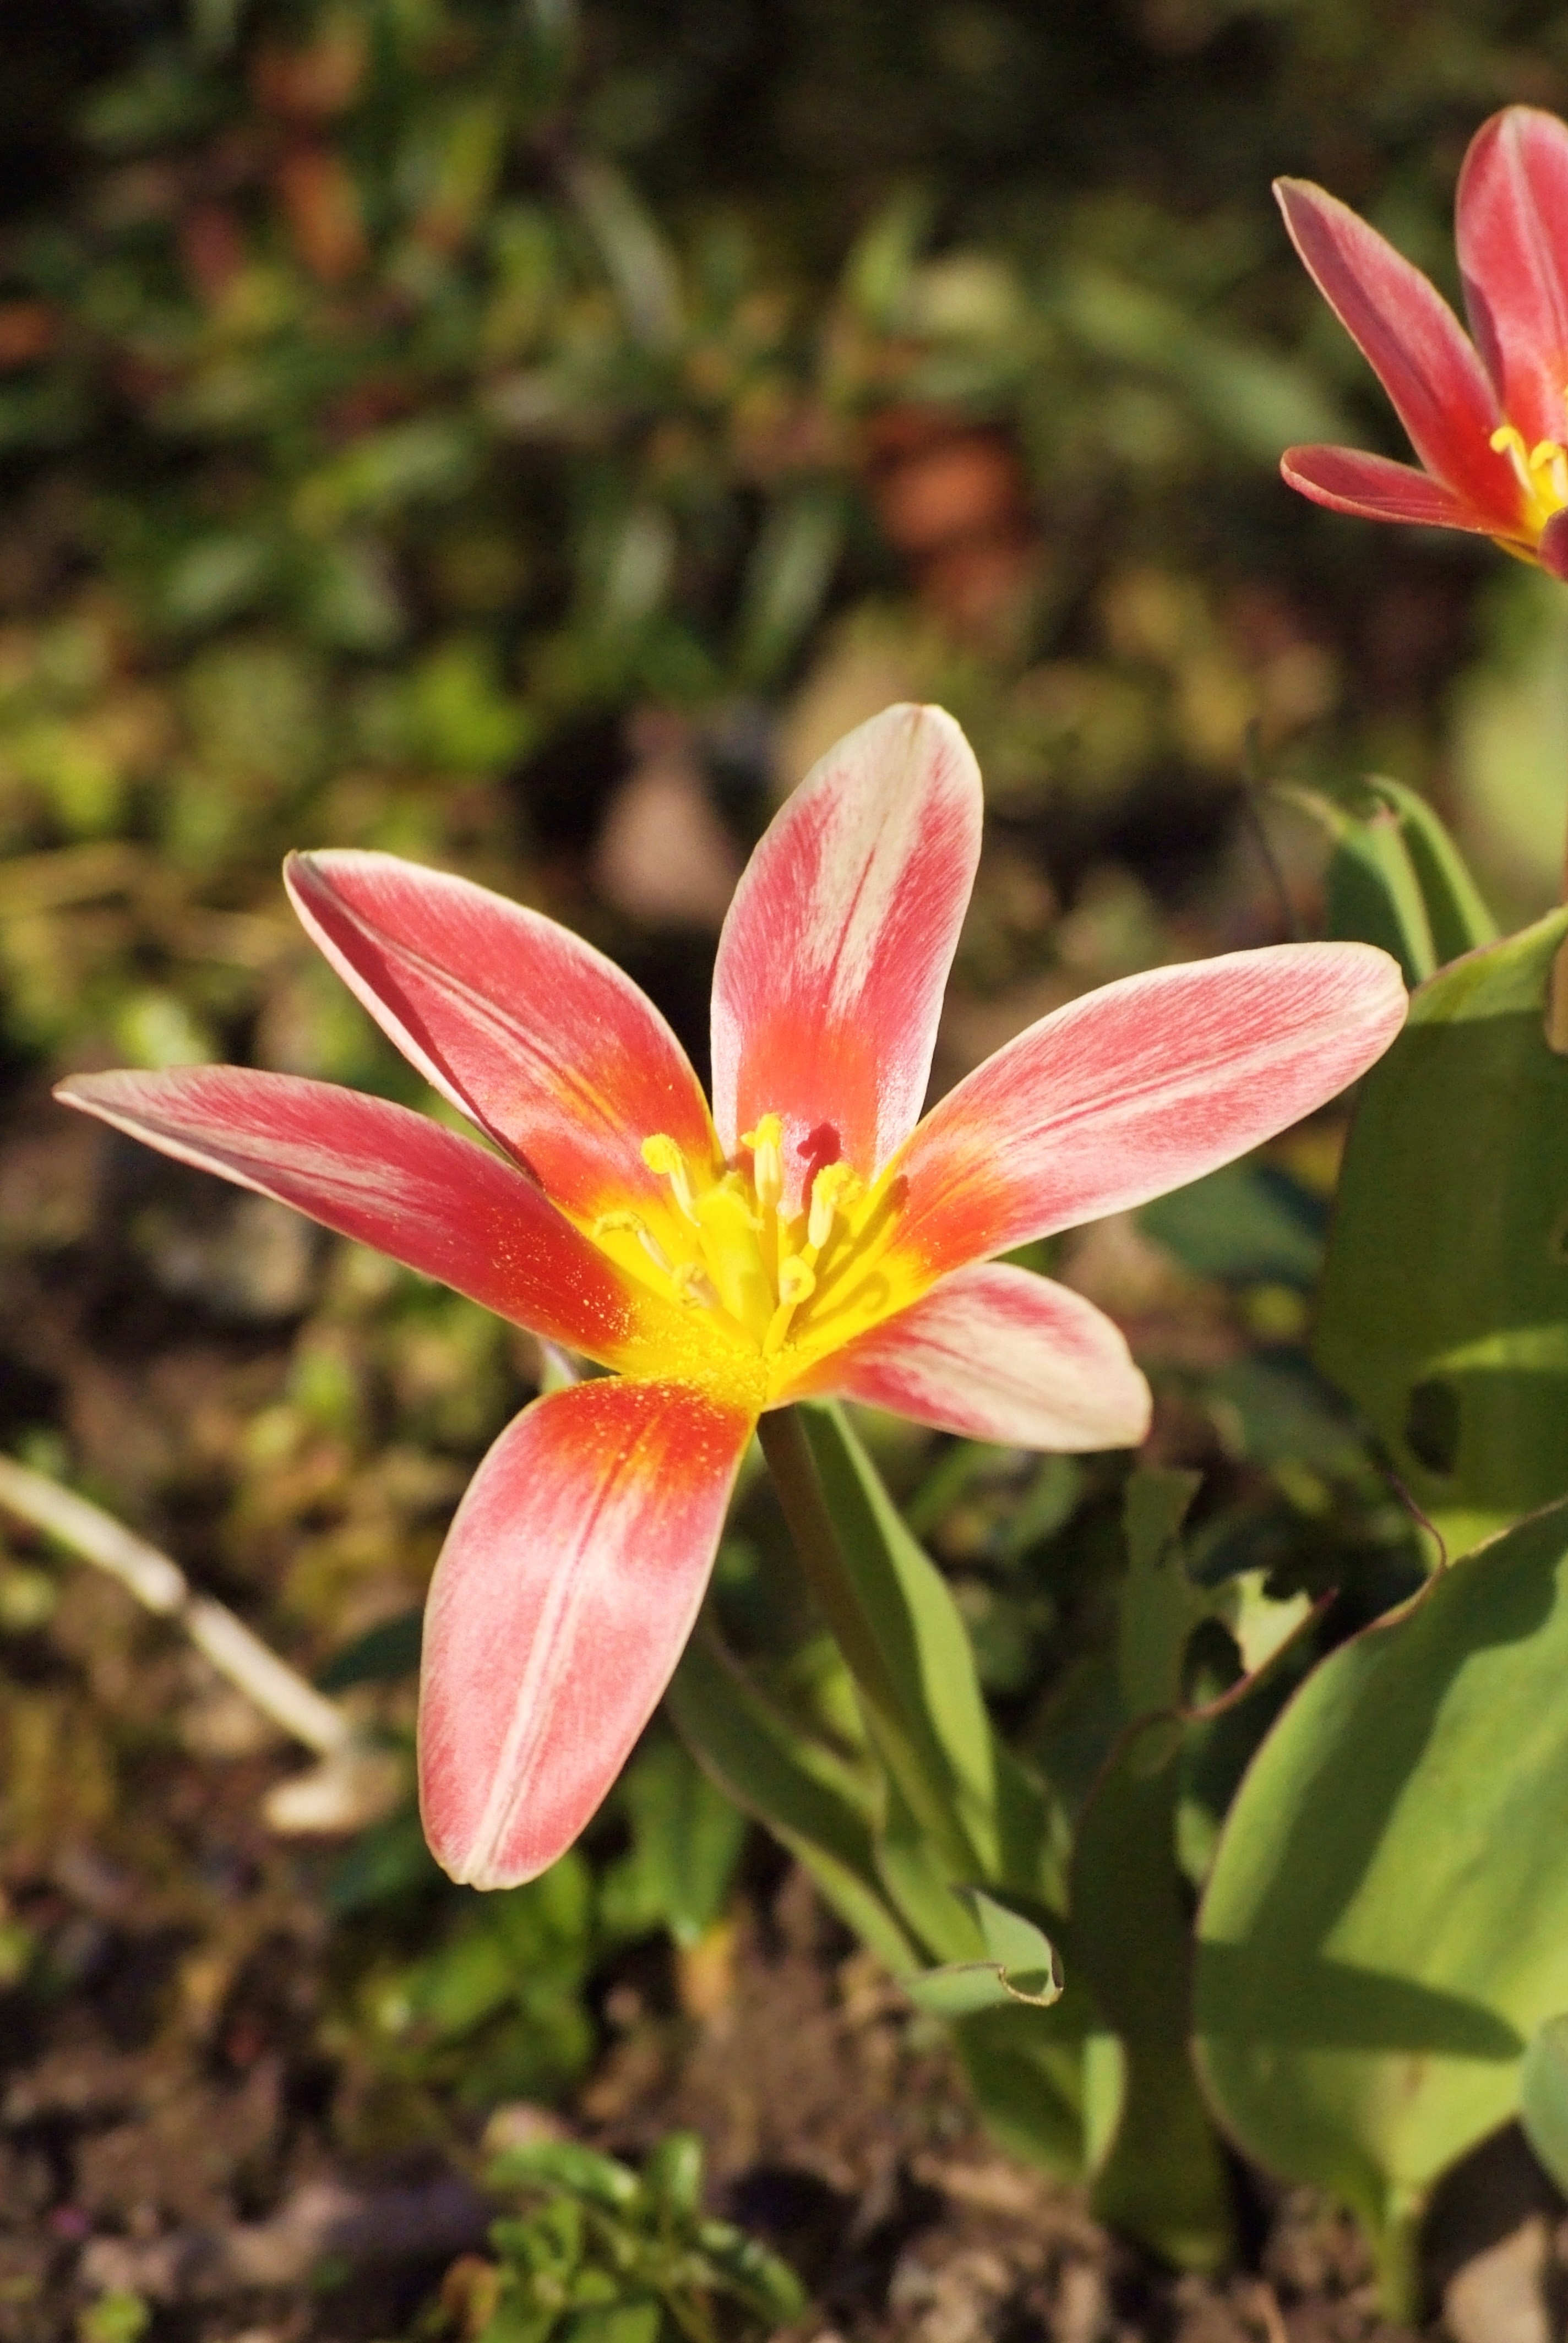
nature, plant, flower, petal, floral, green, botany, yellow, garden, pink, flora, wildflower, lily, tulipe, macro photography, pink flowers, flowering plant, orange lily, land plant, fawn lily